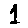
Label: 1